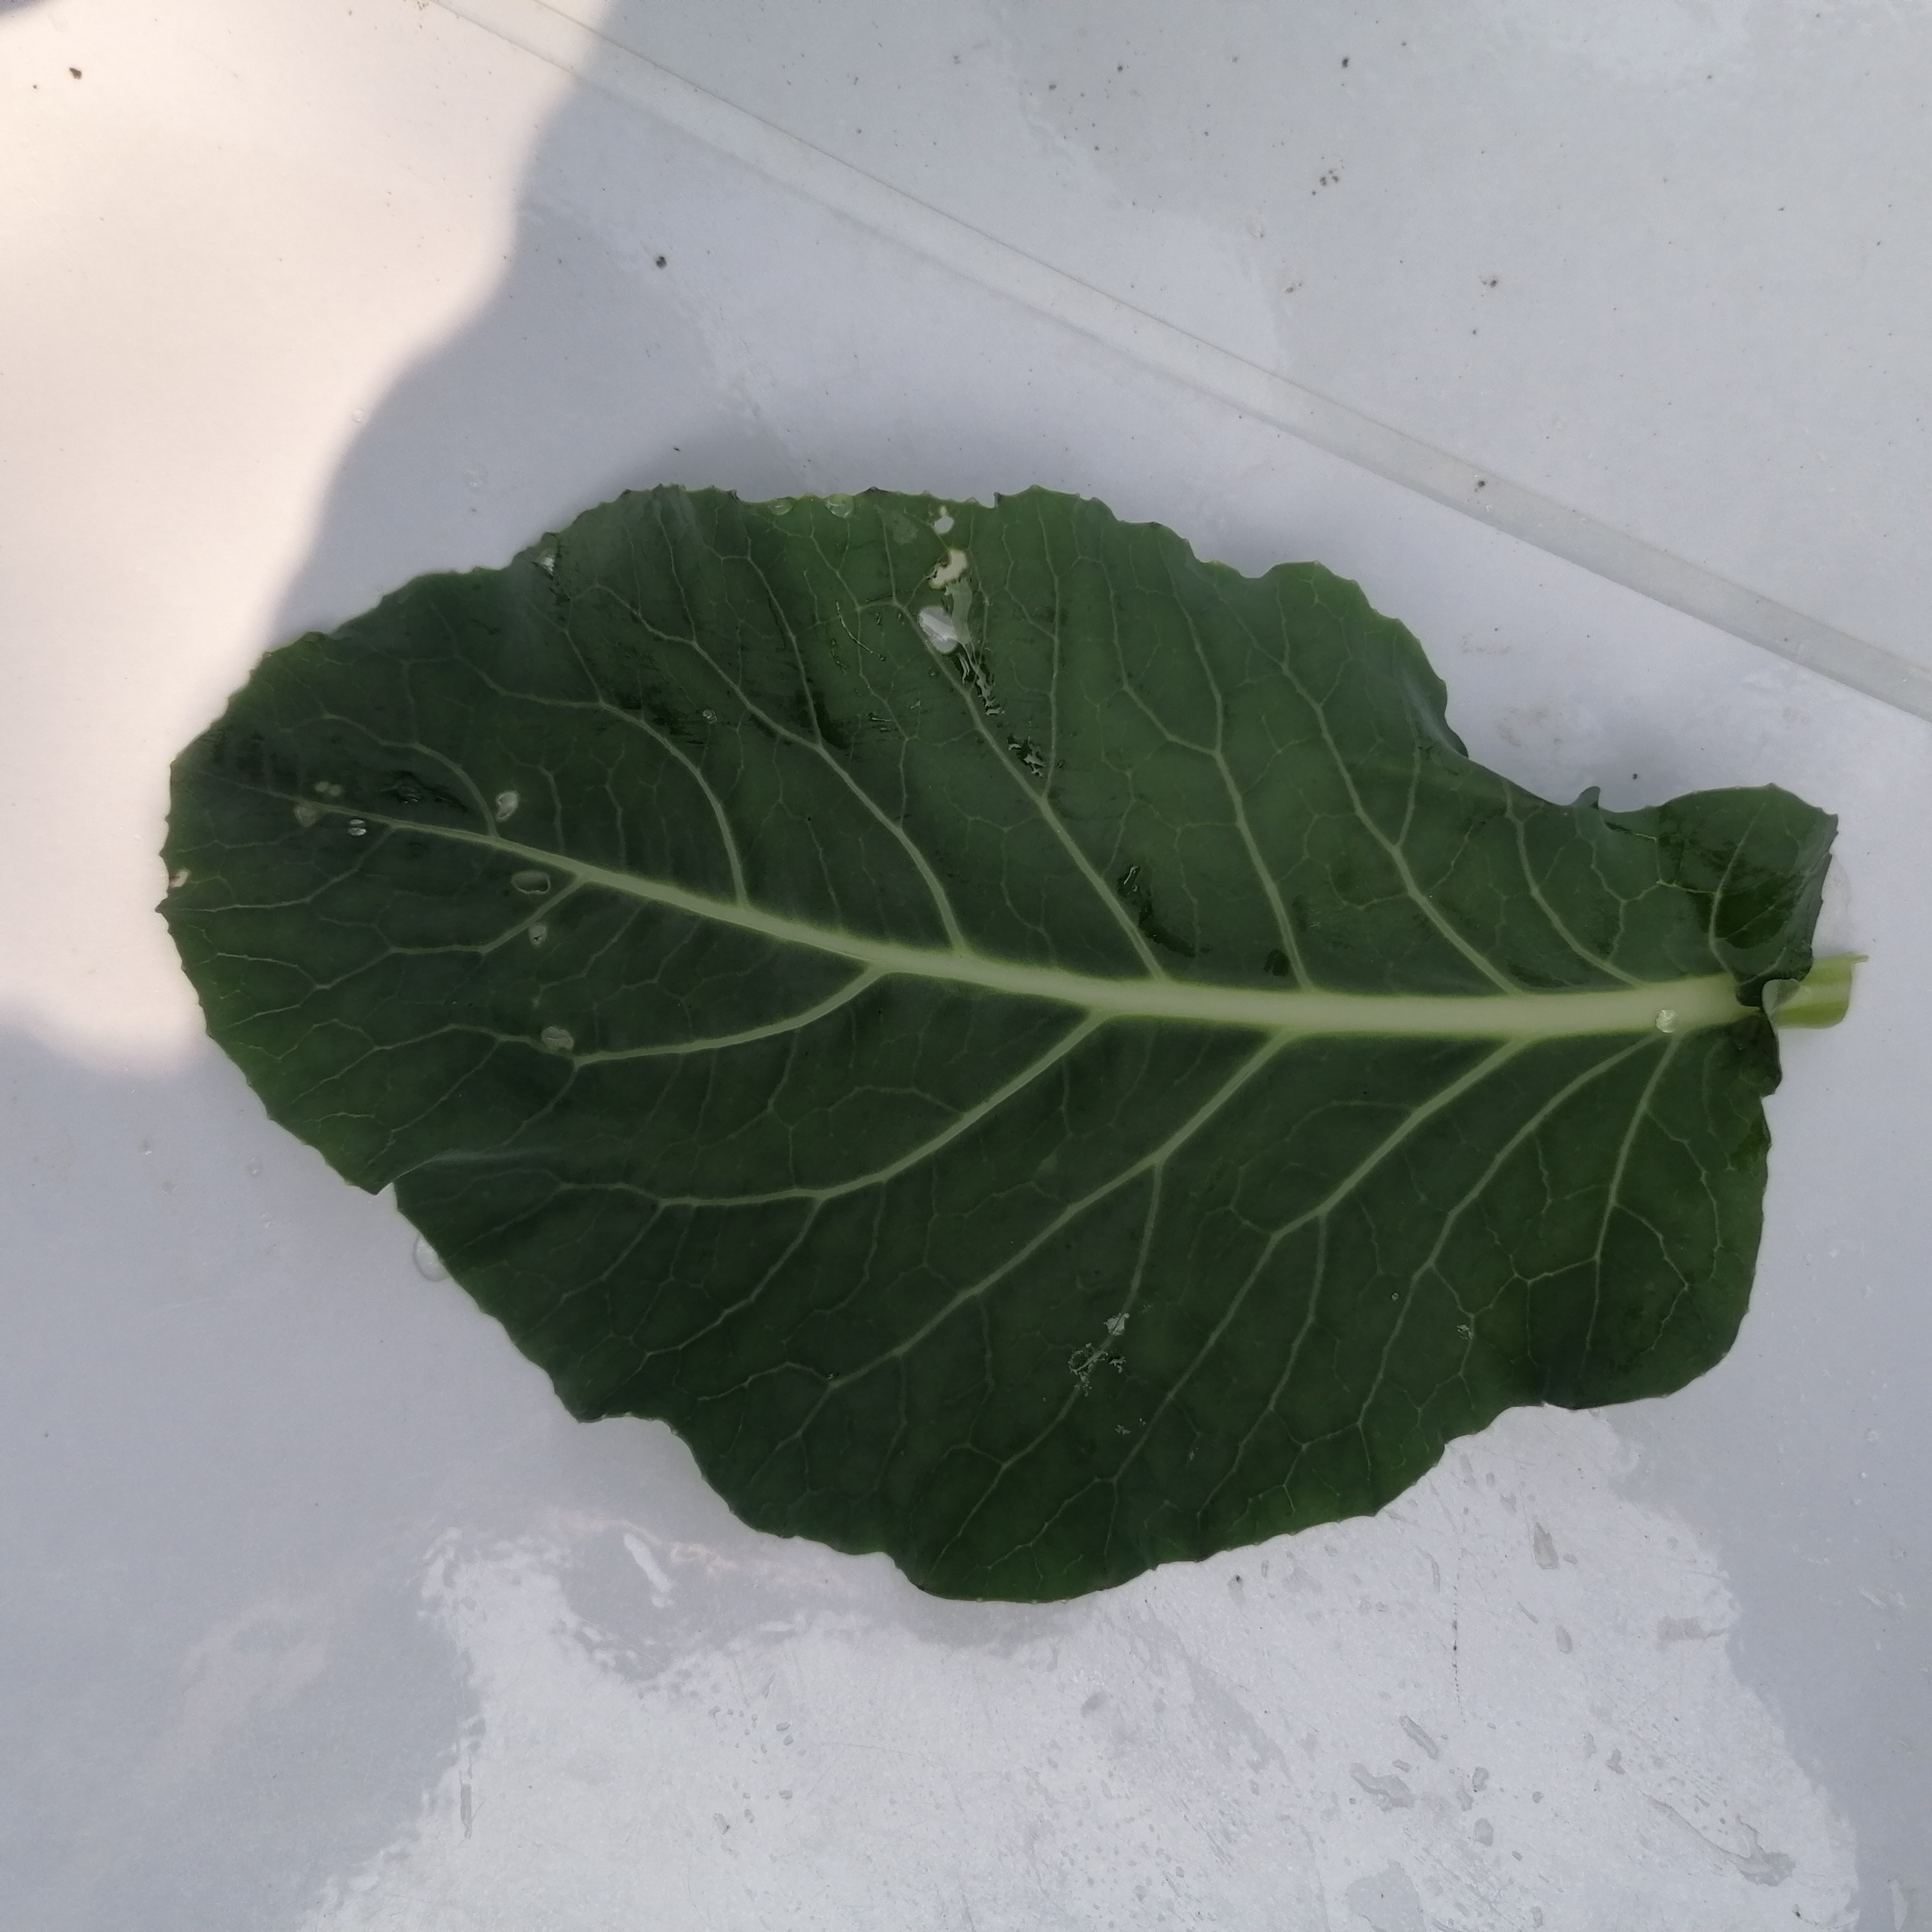
Label: Healthy